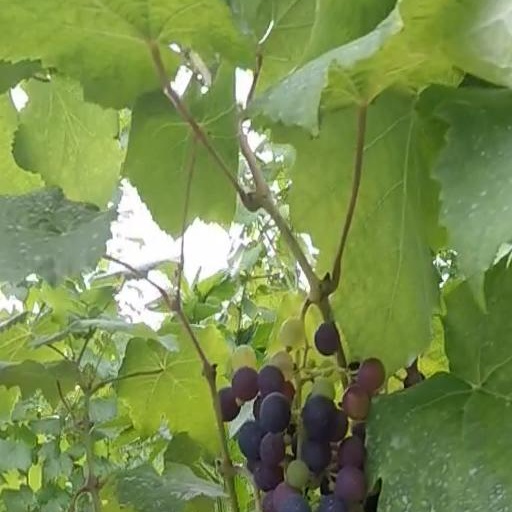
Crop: grape